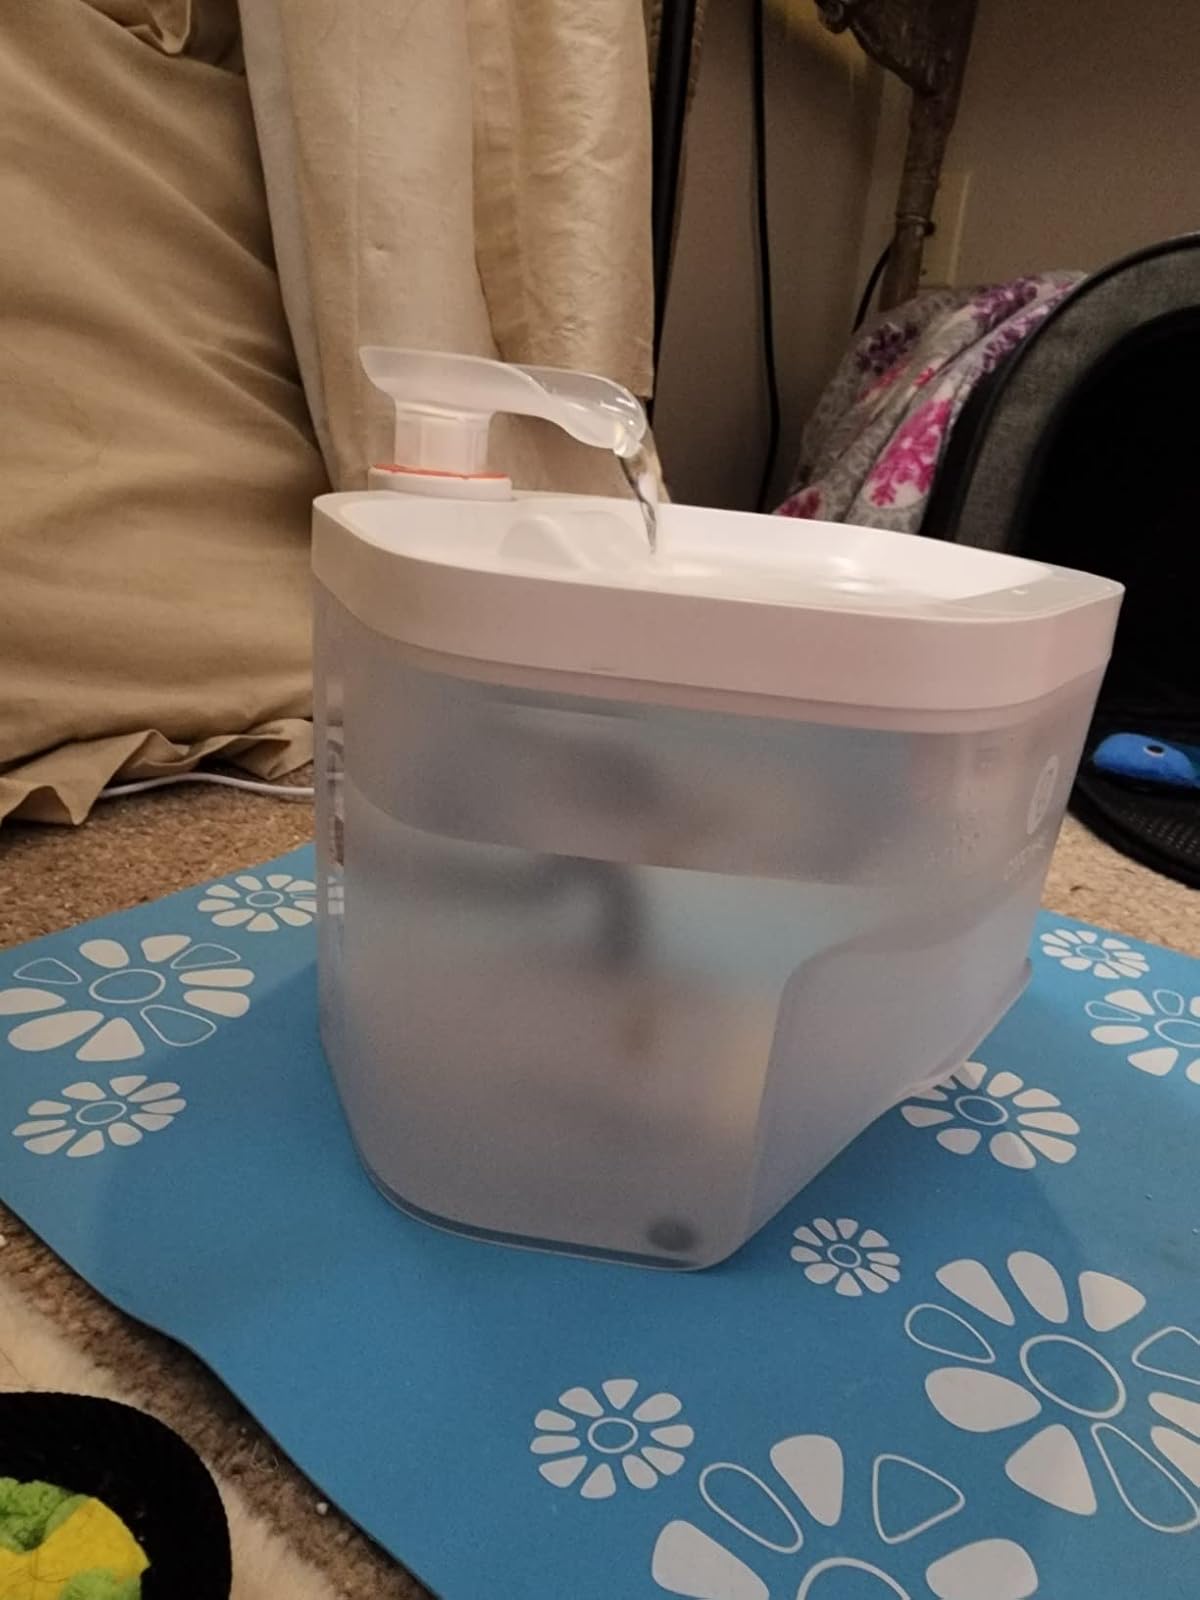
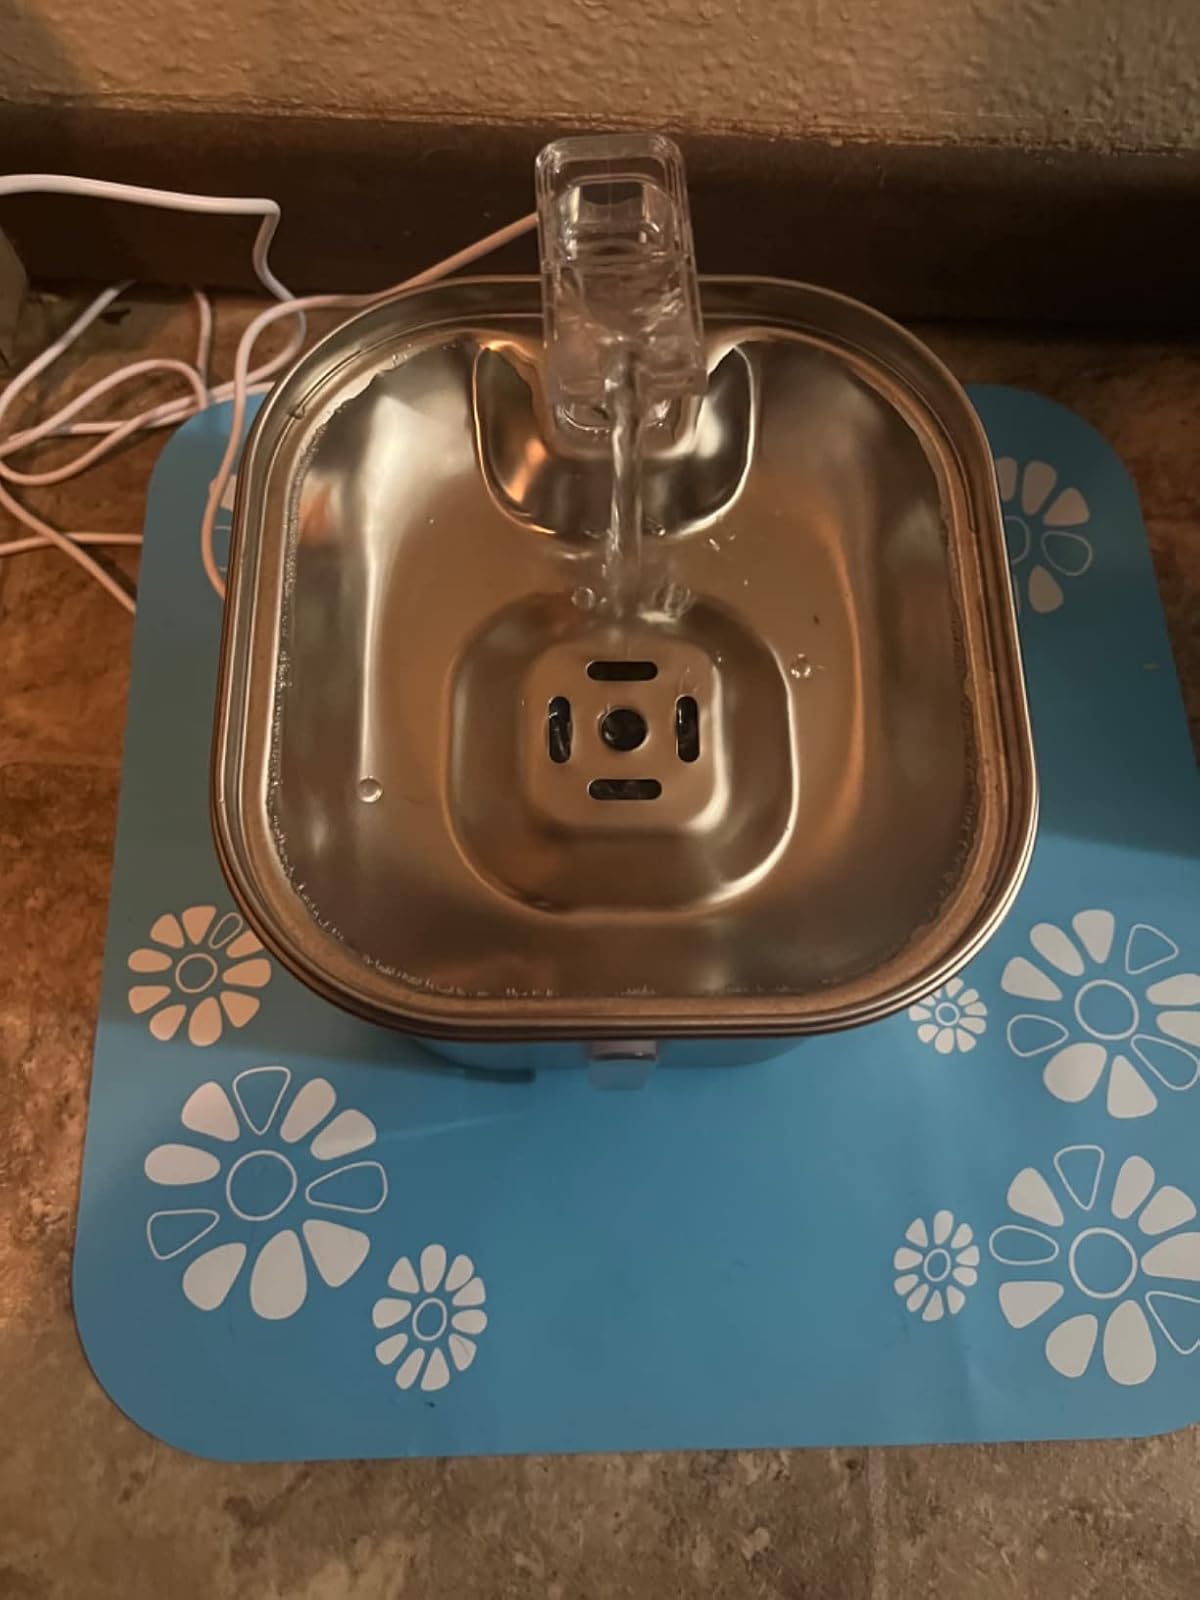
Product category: items_bowl
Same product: no